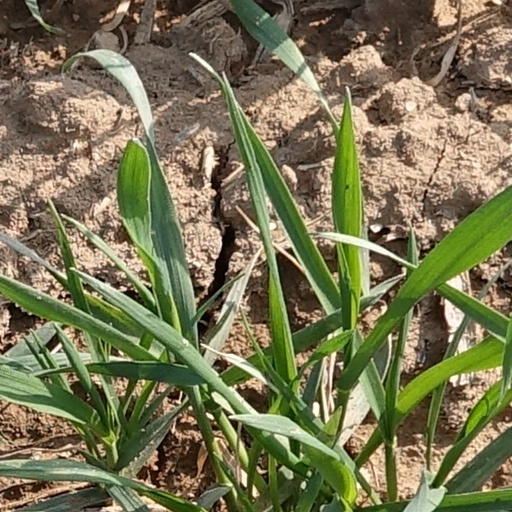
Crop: wheat